Jaguar XJ (XJ40)

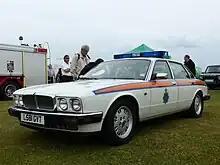
Jaguar XJ40 Police Special operated by Staffordshire Police

Like the Series III XJ, some XJ40s were converted to police cars for motorway traffic police duties in the United Kingdom. These XJ40s were badged as Police Special (PS) vehicles and received mainly plastic interiors devoid of luxury fittings. The most notable operator of XJ40 Police Specials was Staffordshire Police, who operated multiple examples of the type for use on the M6 motorway until 1999, when the last XJ40 in police use in the United Kingdom was withdrawn. Other operators of both marked and unmarked XJ40 Police Specials around the United Kingdom included the police forces of Derbyshire, Cumbria, Cambridgeshire, Durham, Northumbria, Northamptonshire, South Wales, Sussex, Tayside, Warwickshire and in the West Midlands. Police Special demonstrators was also converted by Jaguar into high-speed fire tenders for use at Donington Park and the Silverstone Circuit.